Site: brandenburg
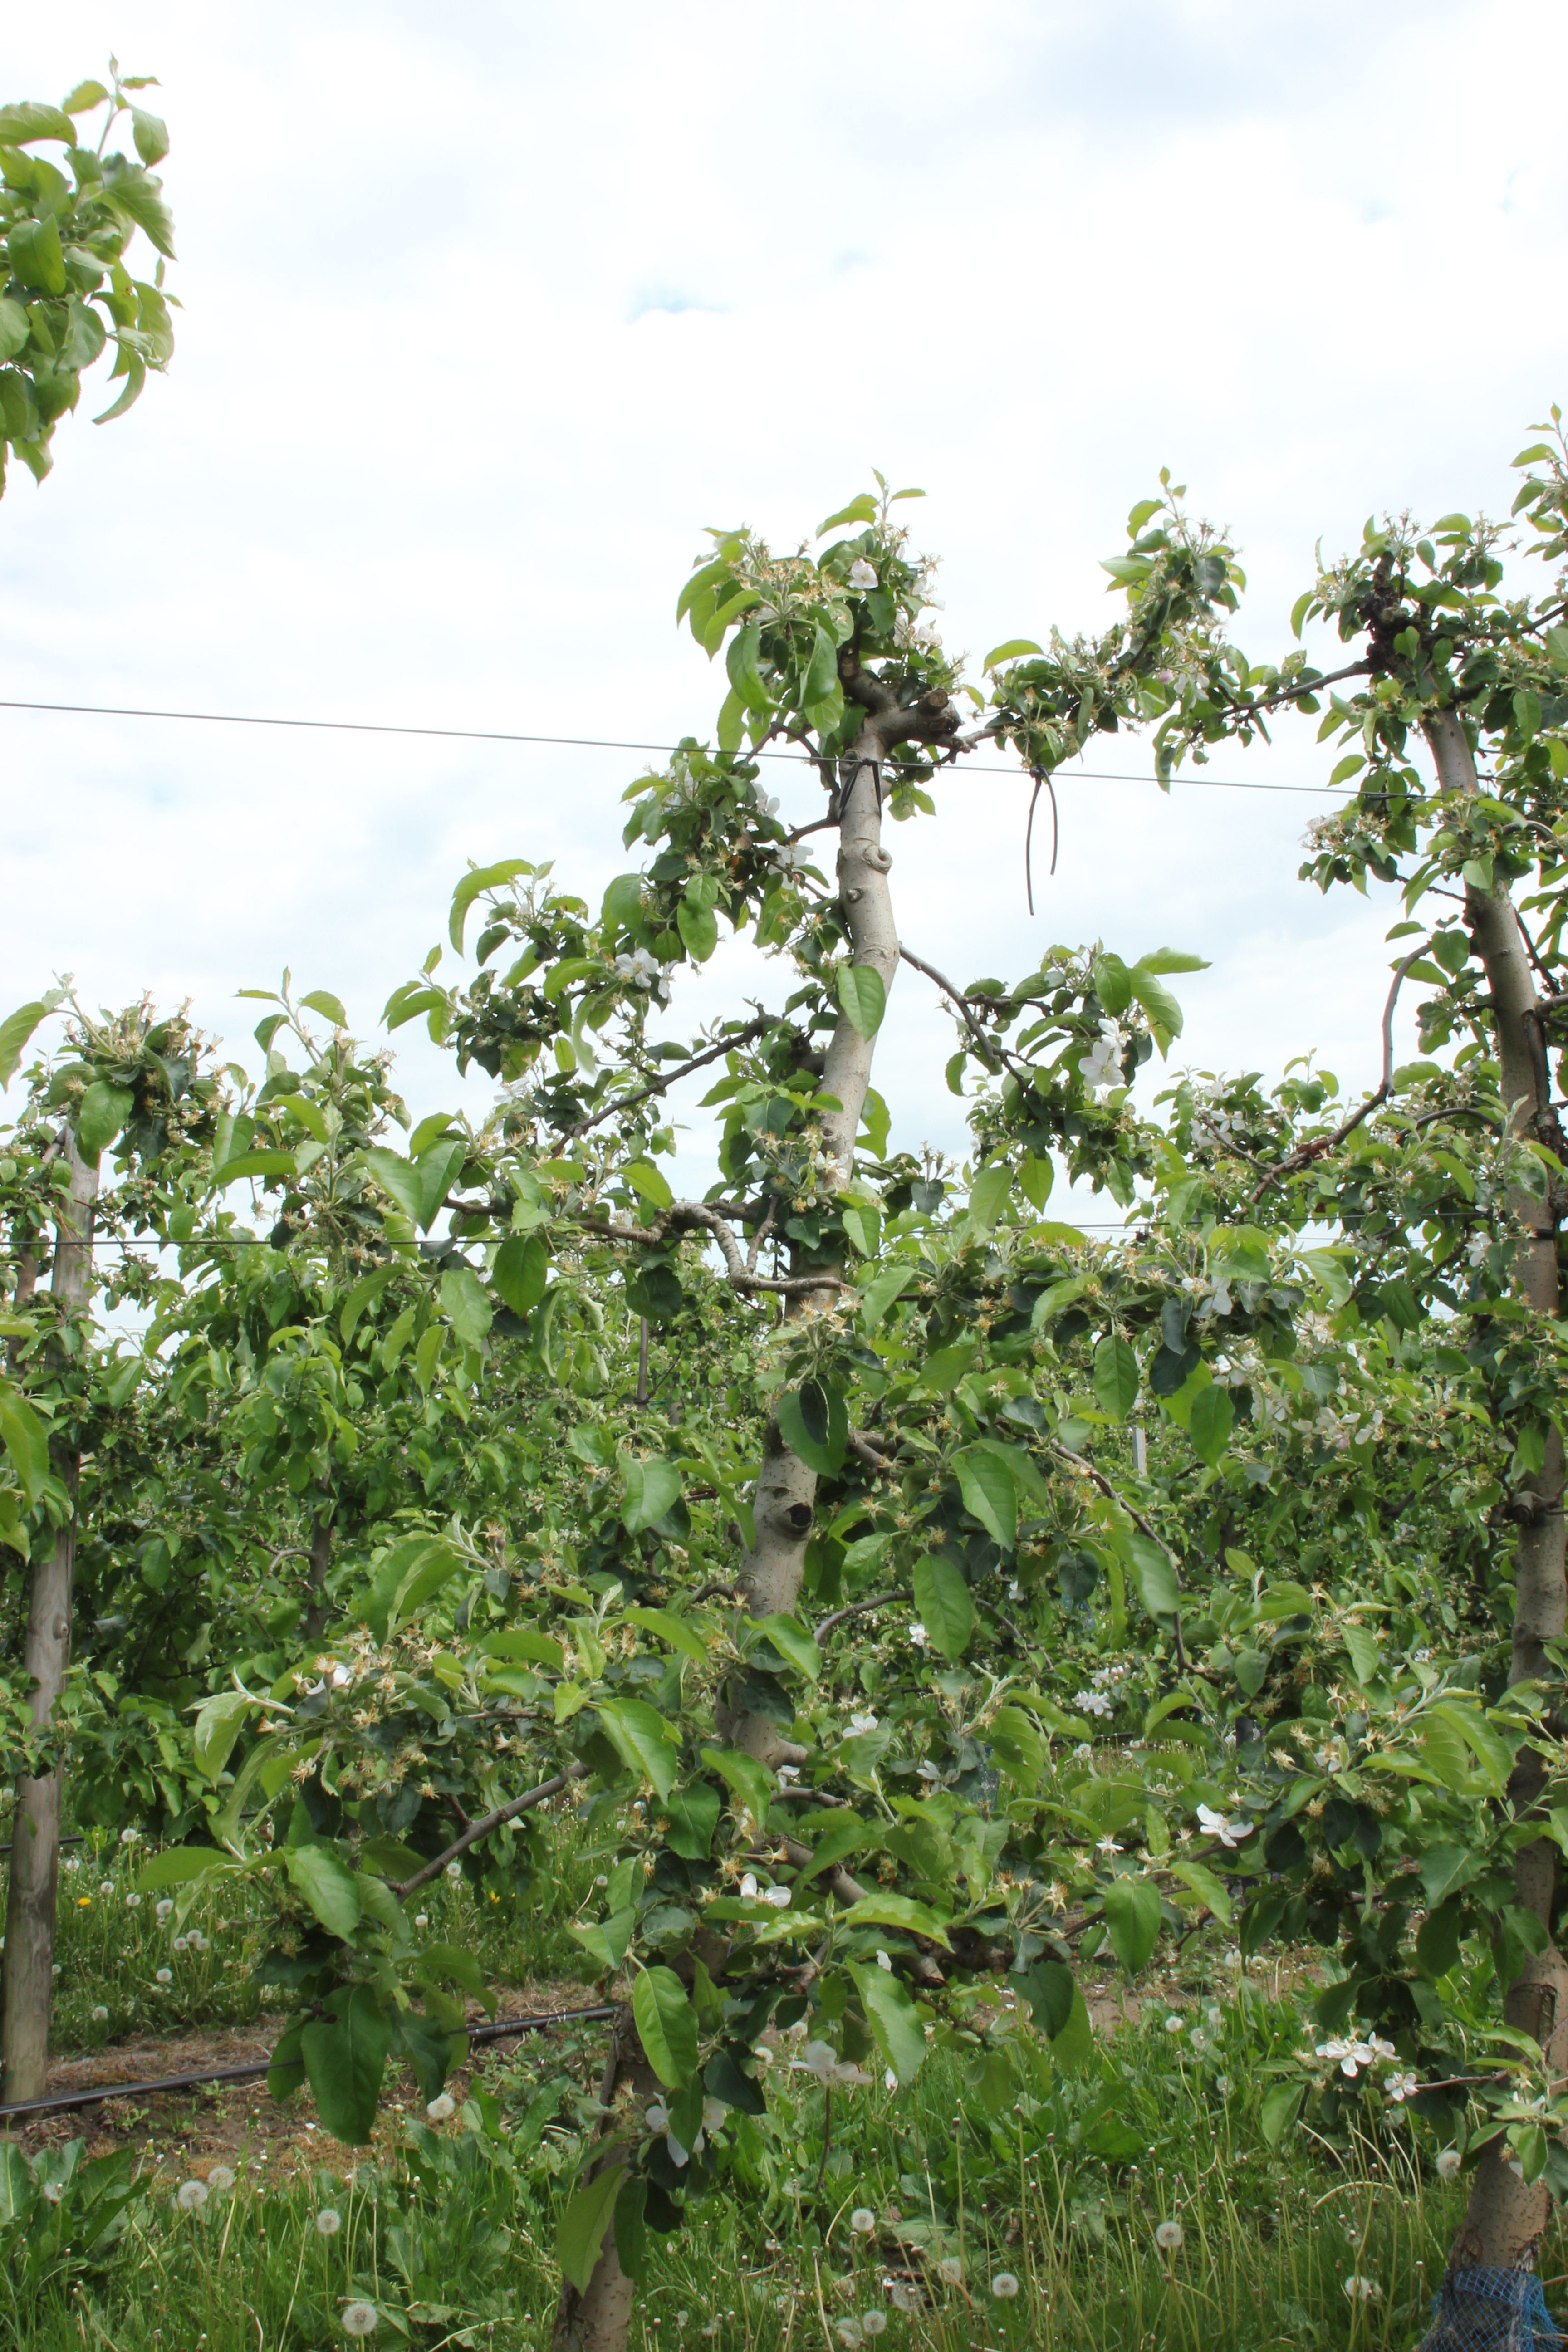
Growth stage (BBCH 67): Flowering